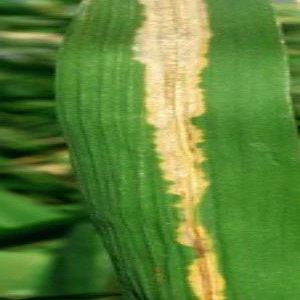
Disease: Bacterialblight